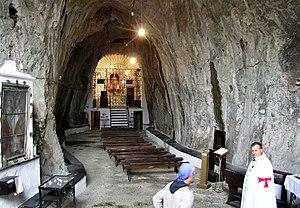
Grotte-sanctuaire de Santa Lucia, Toirano, Ligurie, Italie.
Les grottes de Toirano sont situées à quelques kilomètres du village du même nom, dans l'arrière-pays de Borghetto Santo Spirito dans la province de Savone, région de Ligurie.